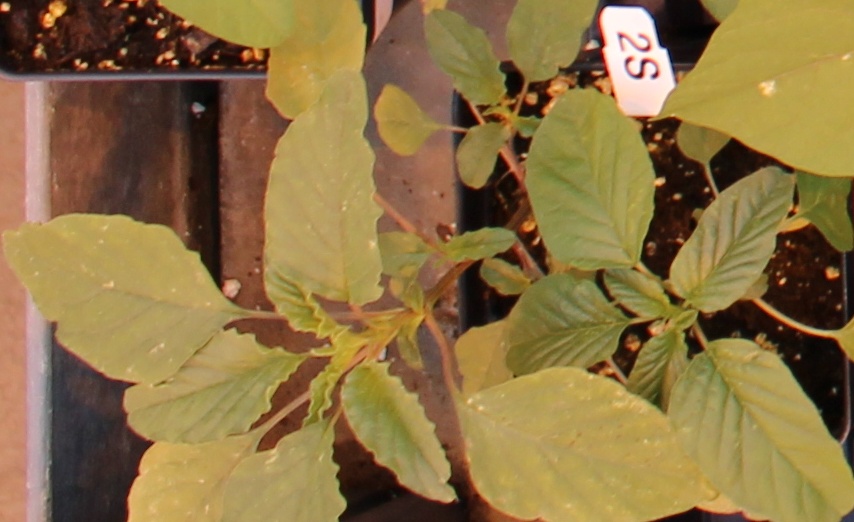
Label: Palmer Amaranth